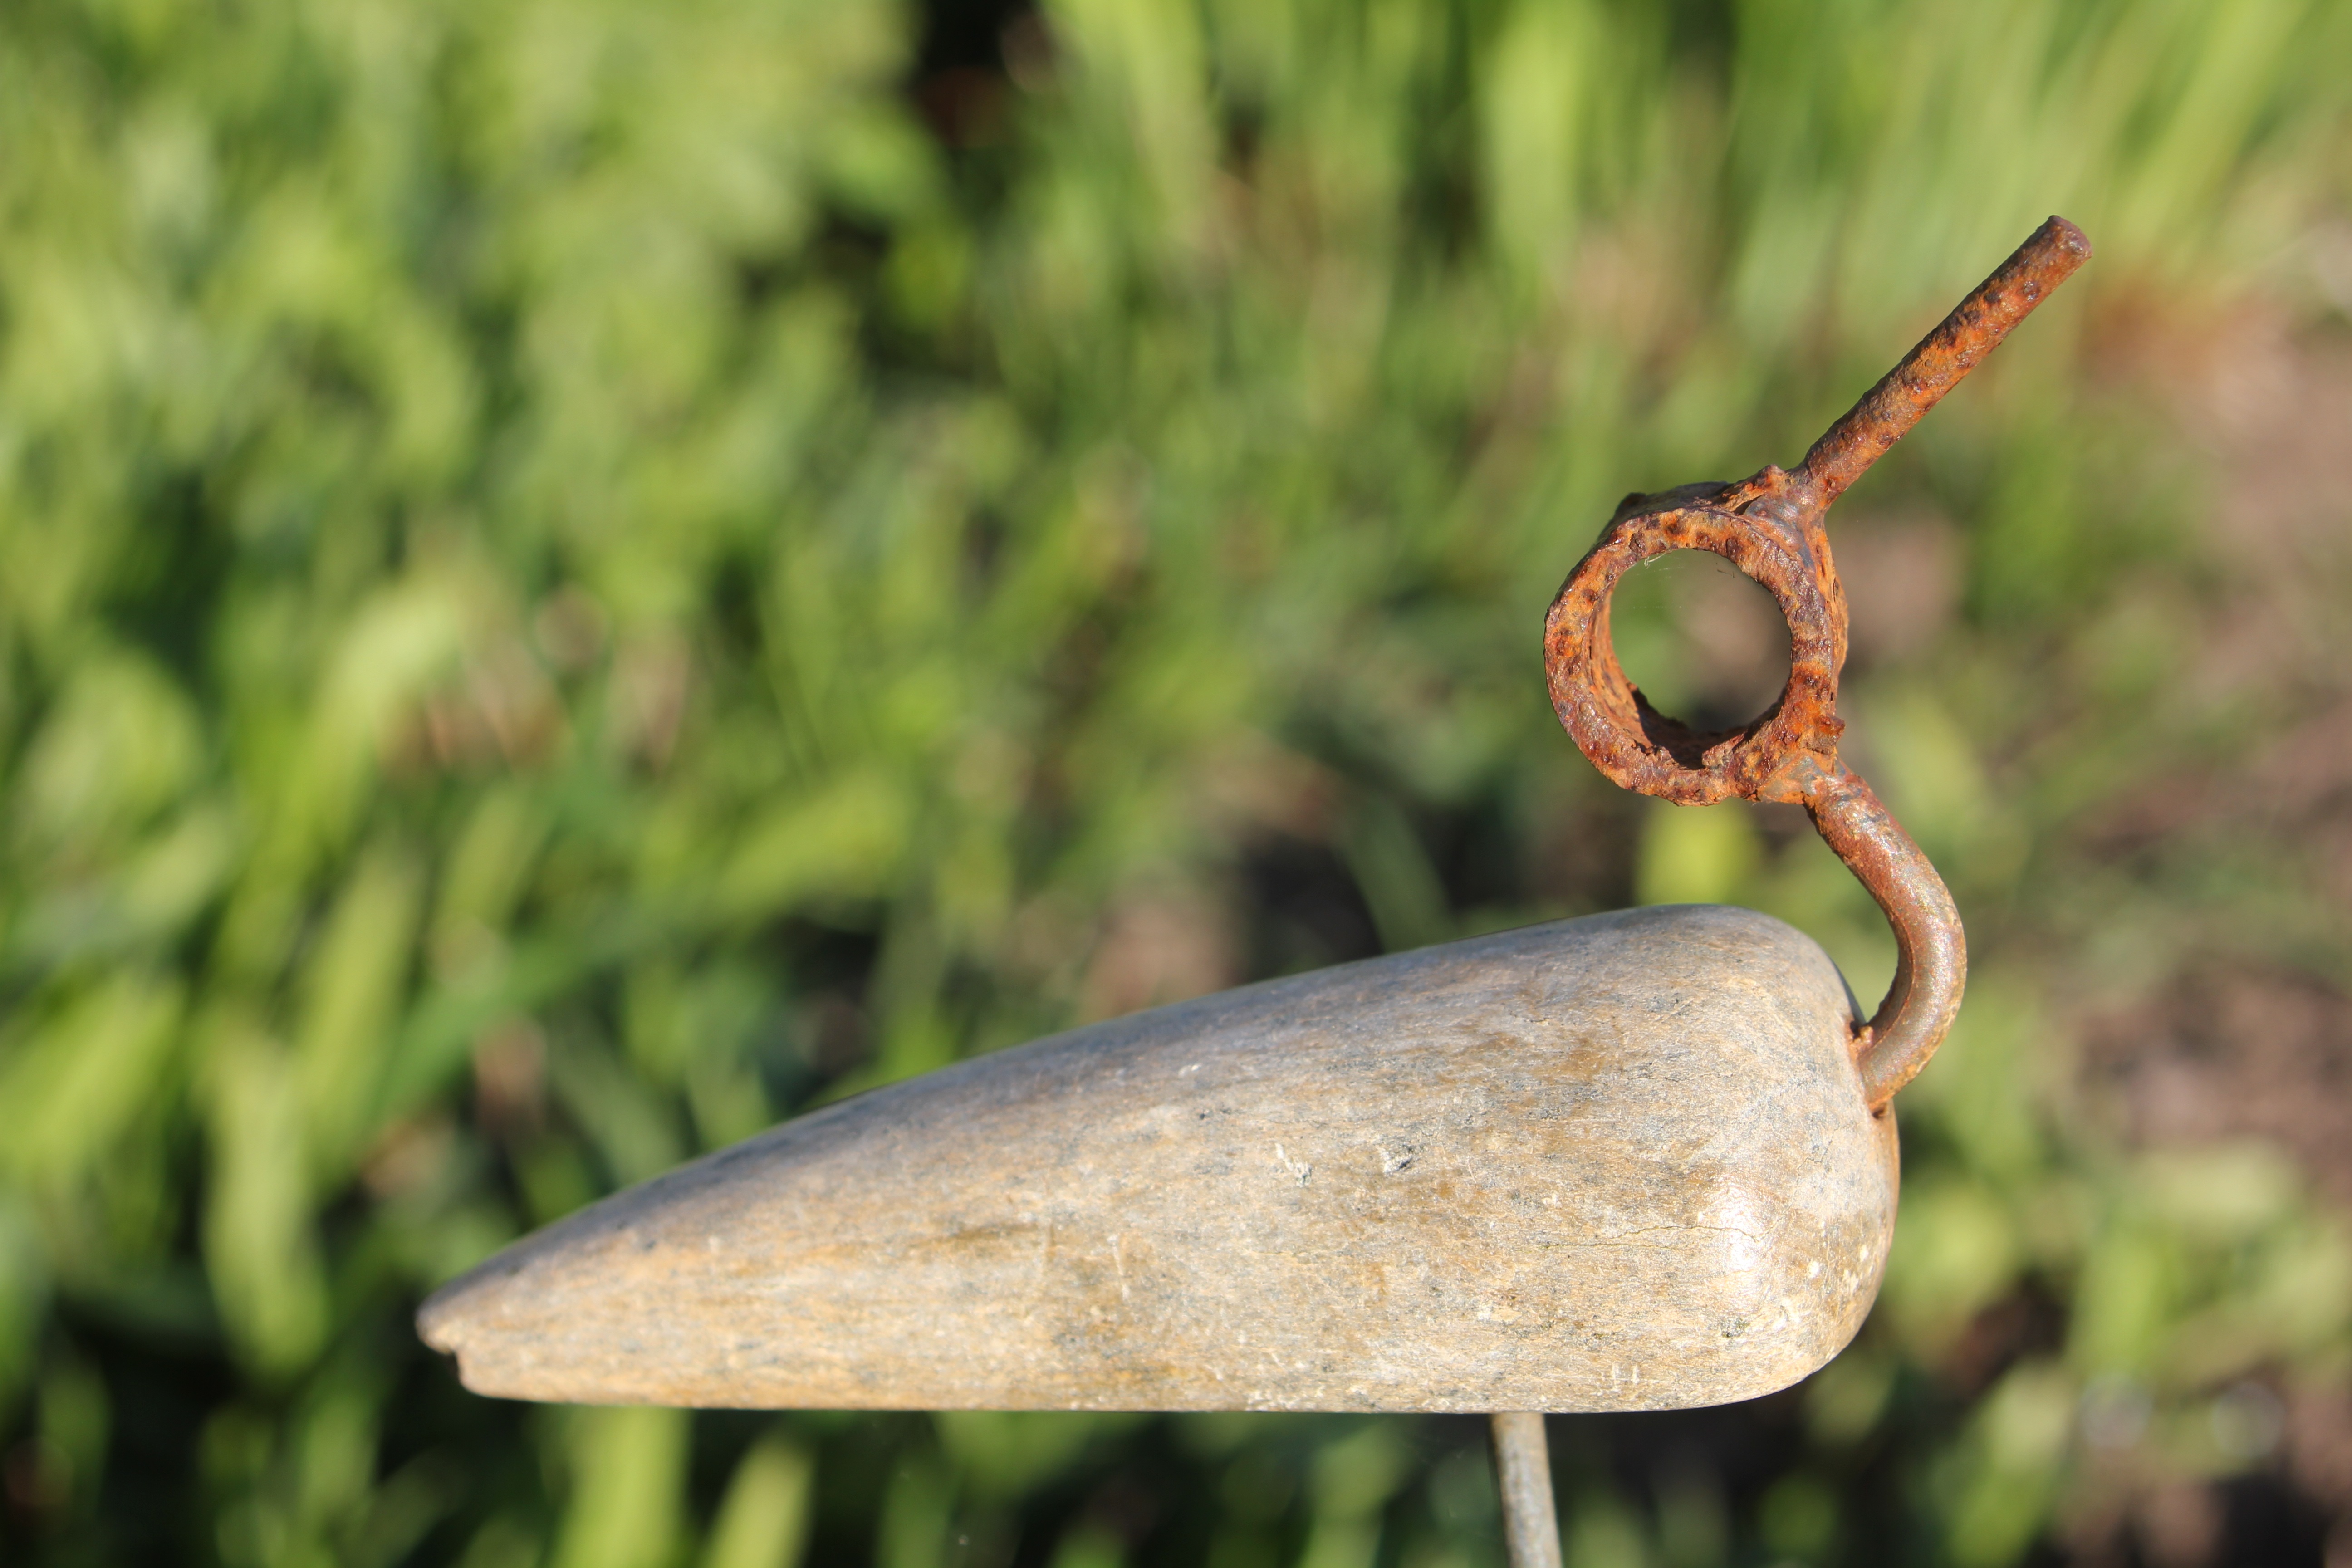
tree, nature, grass, plant, lawn, leaf, flower, wildlife, decoration, green, insect, metal, brown, botany, moth, flora, fauna, invertebrate, close up, sculpture, art, design, sweden, rusty, handmade, macro photography, vegetable patch, grass family, plant stem, moths and butterflies, blommpinne, halland